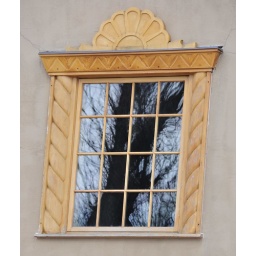
tree reflection in the window